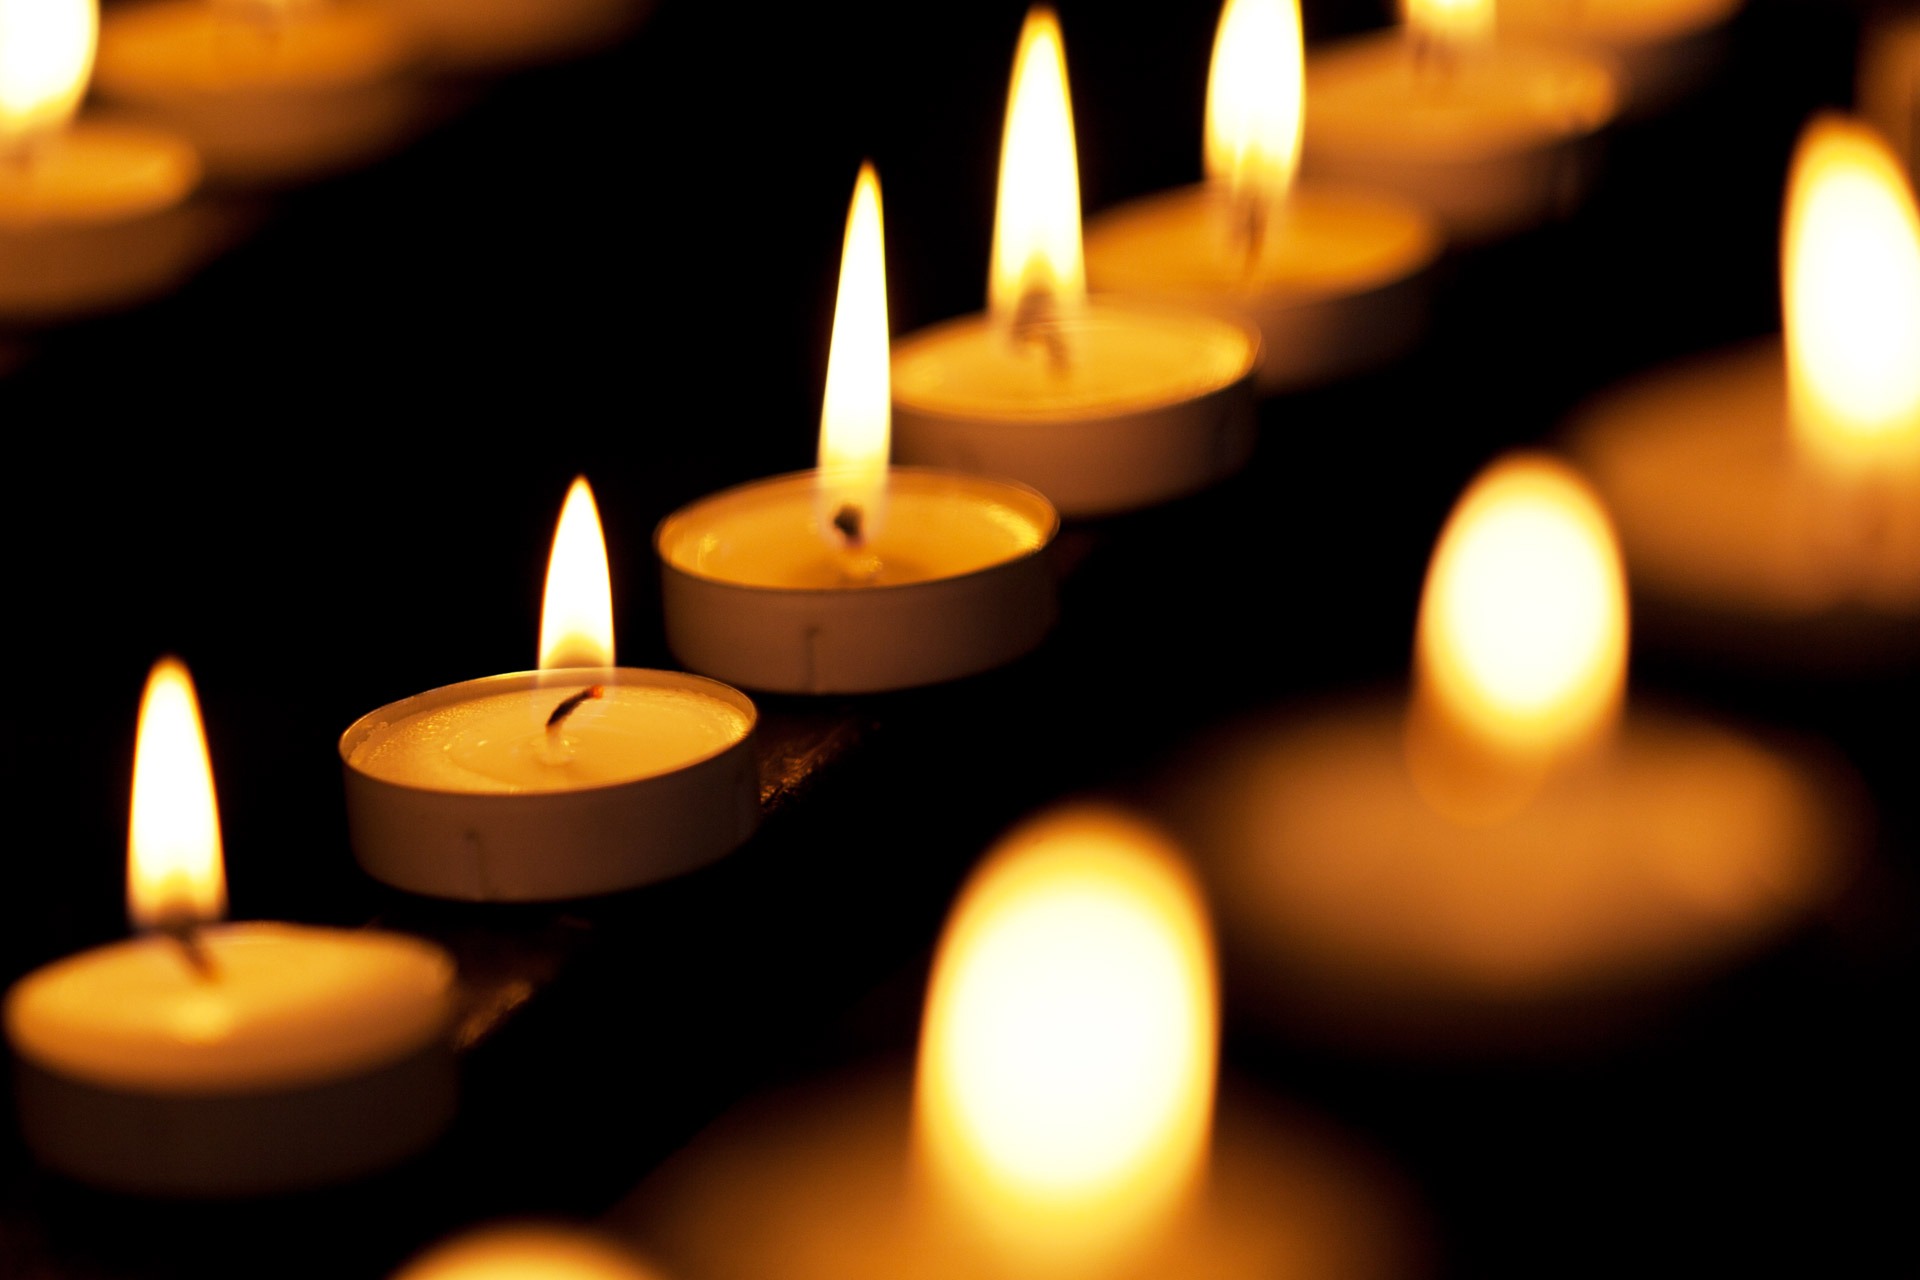
light, glowing, row, dark, celebration, holiday, flame, fire, religion, glow, darkness, church, candle, christmas, lighting, decor, burn, religious, decorative, rows, bright, xmas, candlelight, lit